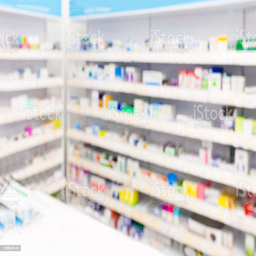
aisle in a pharmacy royalty - free